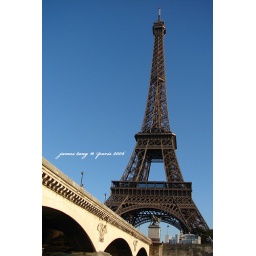
eiffel tower looms above the seine river